SpaceX CRS-3

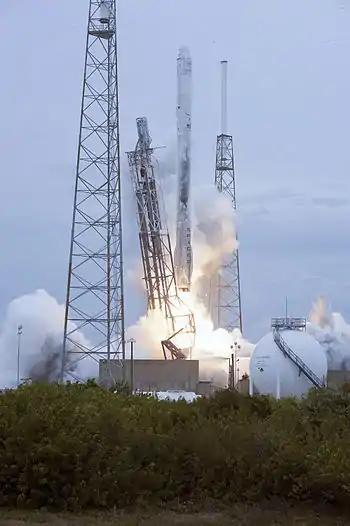
Launch of SpaceX CRS-3 from Cape Canaveral on 18 April 2014.

The launch was notionally scheduled by NASA, as of November 2012, to be no earlier than 30 September 2013, with berthing to the station occurring three days later on 2 October 2013. By March 2013, the launch was scheduled by NASA for no earlier than 28 November 2013, with berthing to the station occurring three days later on 1 December 2013. By August 2013, the launch date had been moved to no earlier than 15 January 2014, but by October 2013 it was moved to 11 February 2014. As of 23 January 2014, the launch was rescheduled again to 1 March 2014, and then rescheduled to 16 March 2014 in early February 2014. The several delays — from the nominal December 2013 date that had been in place since early 2013 — have been mostly due to limited berthing windows in the ISS "Visiting Vehicle" schedule, and delays to both Orbital Sciences Corporation's Cygnus and SpaceX's Dragon resulted from the December 2013 cooling issue on the ISS which required several spacewalks to mitigate.